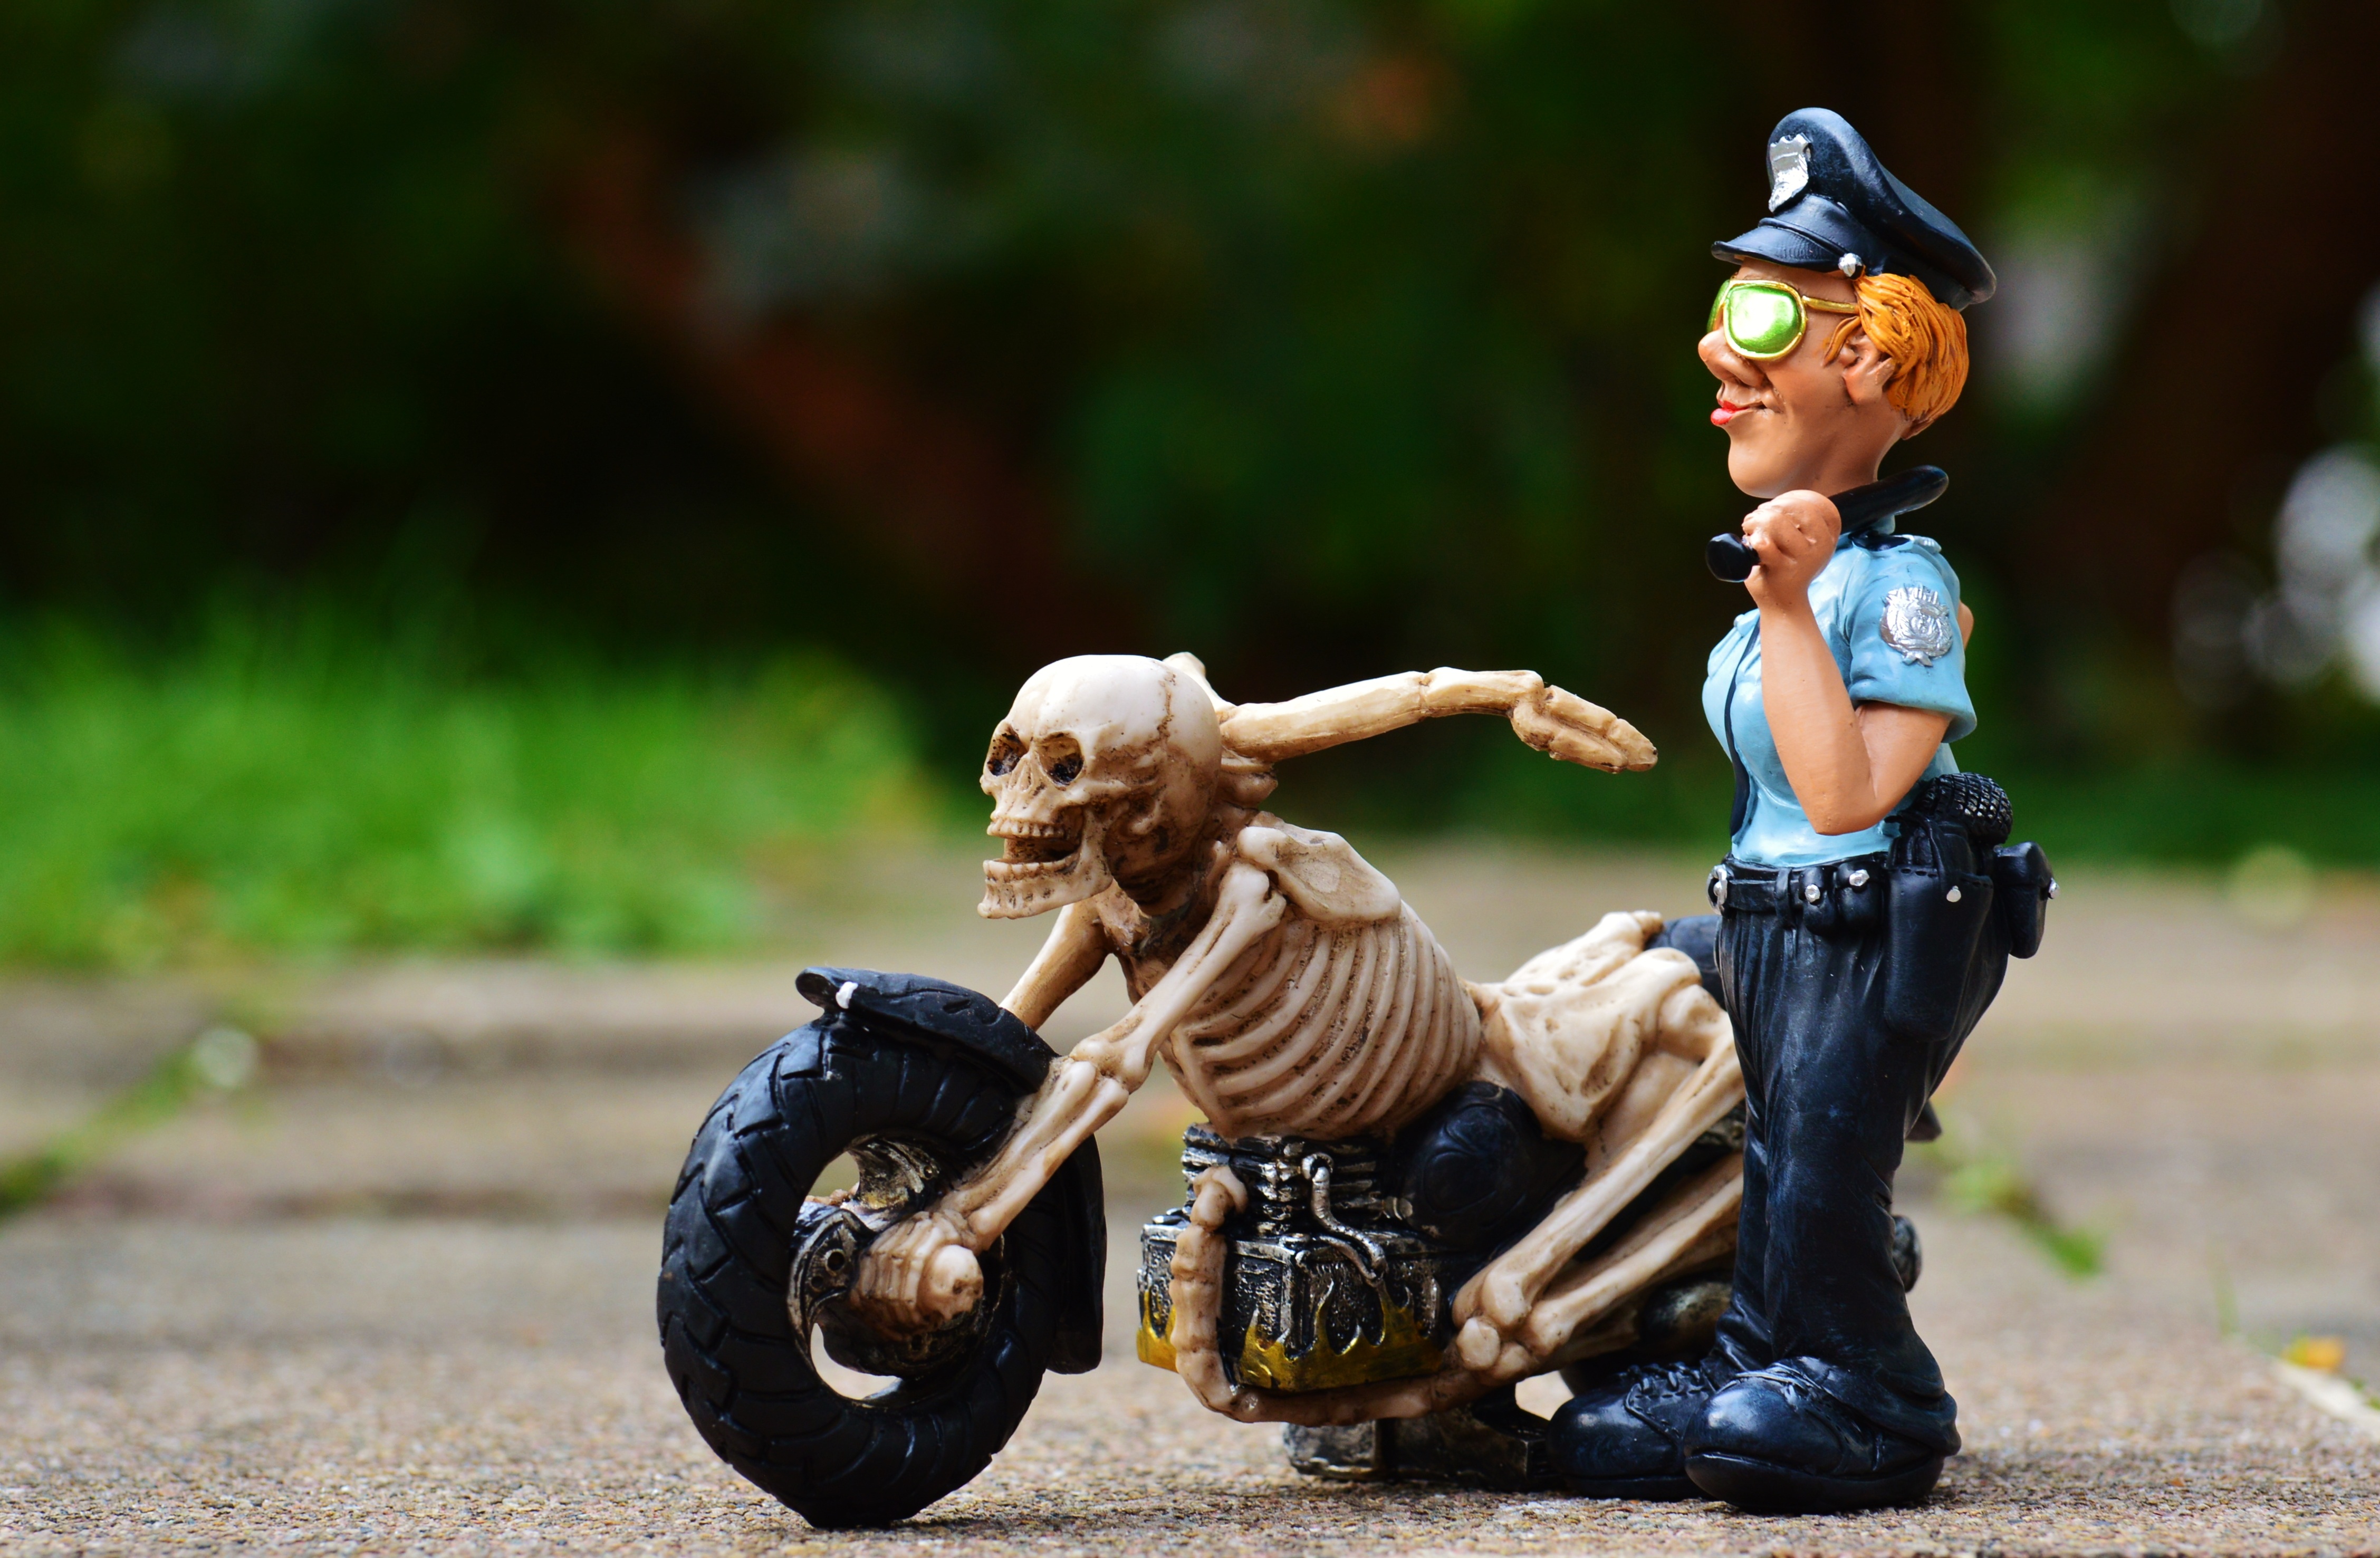
play, decoration, motorcycle, halloween, child, skull, toy, gothic, bone, scary, weird, creepy, control, skeleton, horror, biker, policewoman, skull and crossbones, skull bone